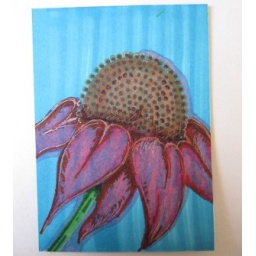
Pink flower 2.5 by 3.5Pro markers and fine nibbed pens and silver gel pen